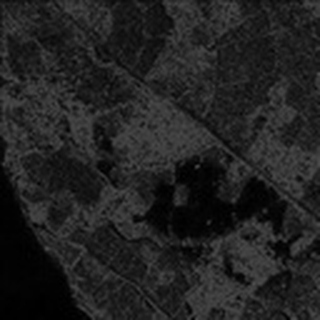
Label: cotton_powdery_mildew